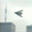
Label: airplane